Answer in natural language. Considering the relative positions, where is black modern dresser with metallic handles with respect to Doorway (marked B)? Choose between the following options: right or left
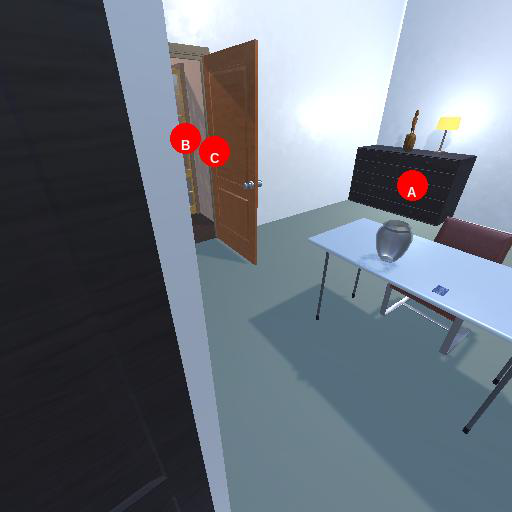
<answer>right</answer>